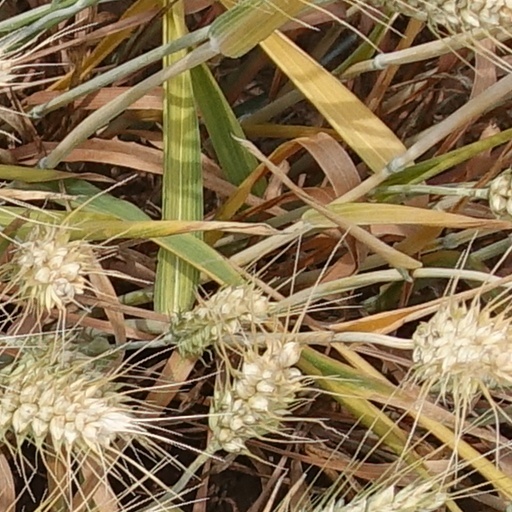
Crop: wheat